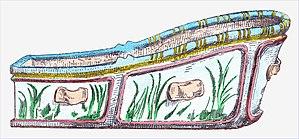
La plomberie est un métier très ancien, dont l'origine remonte à la construction des pyramides en Égypte antique ; attesté par des tuyaux en cuivre vieux de 4 500 ans, c'est un métier qui n'a cessé de s'améliorer et de se développer au cours des siècles et des générations de plombiers qui l'on servi.